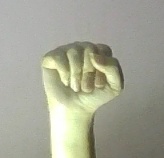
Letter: saad